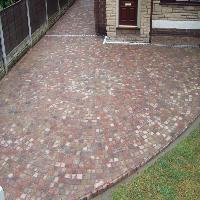
Weather: cloudy or overcast